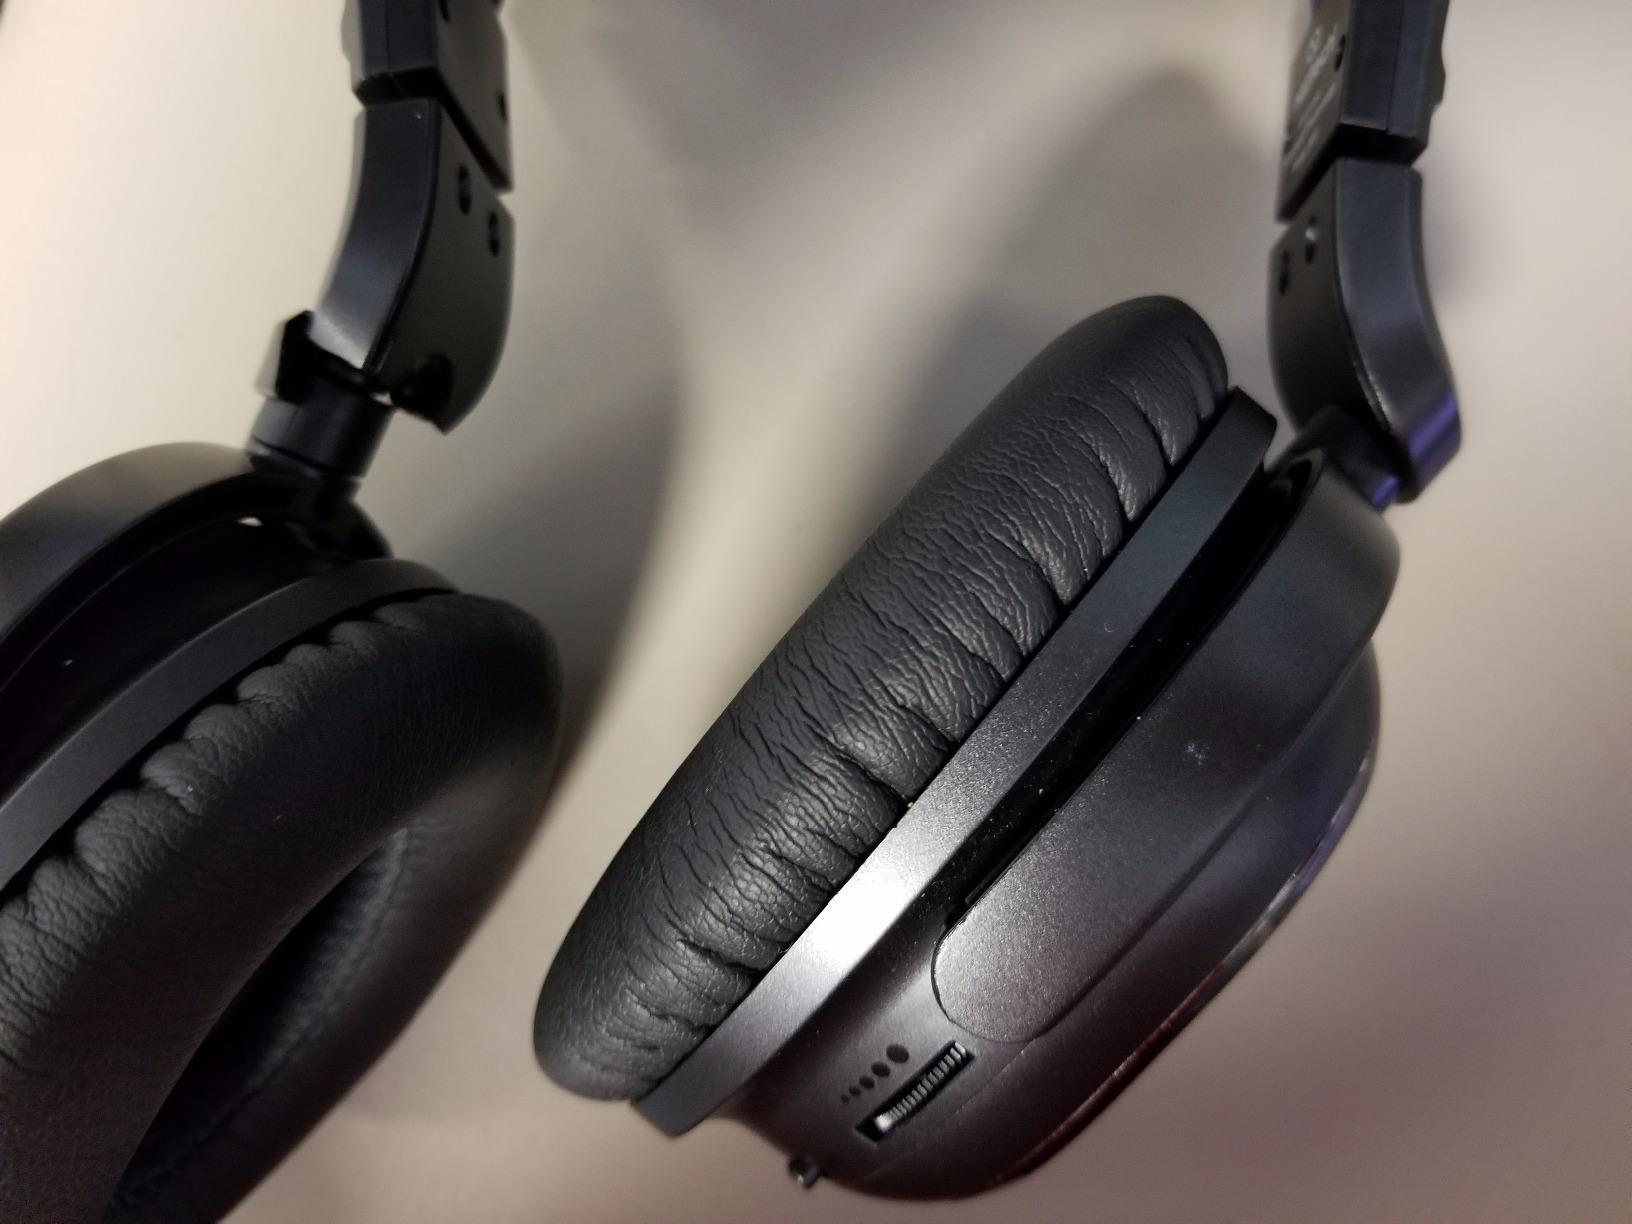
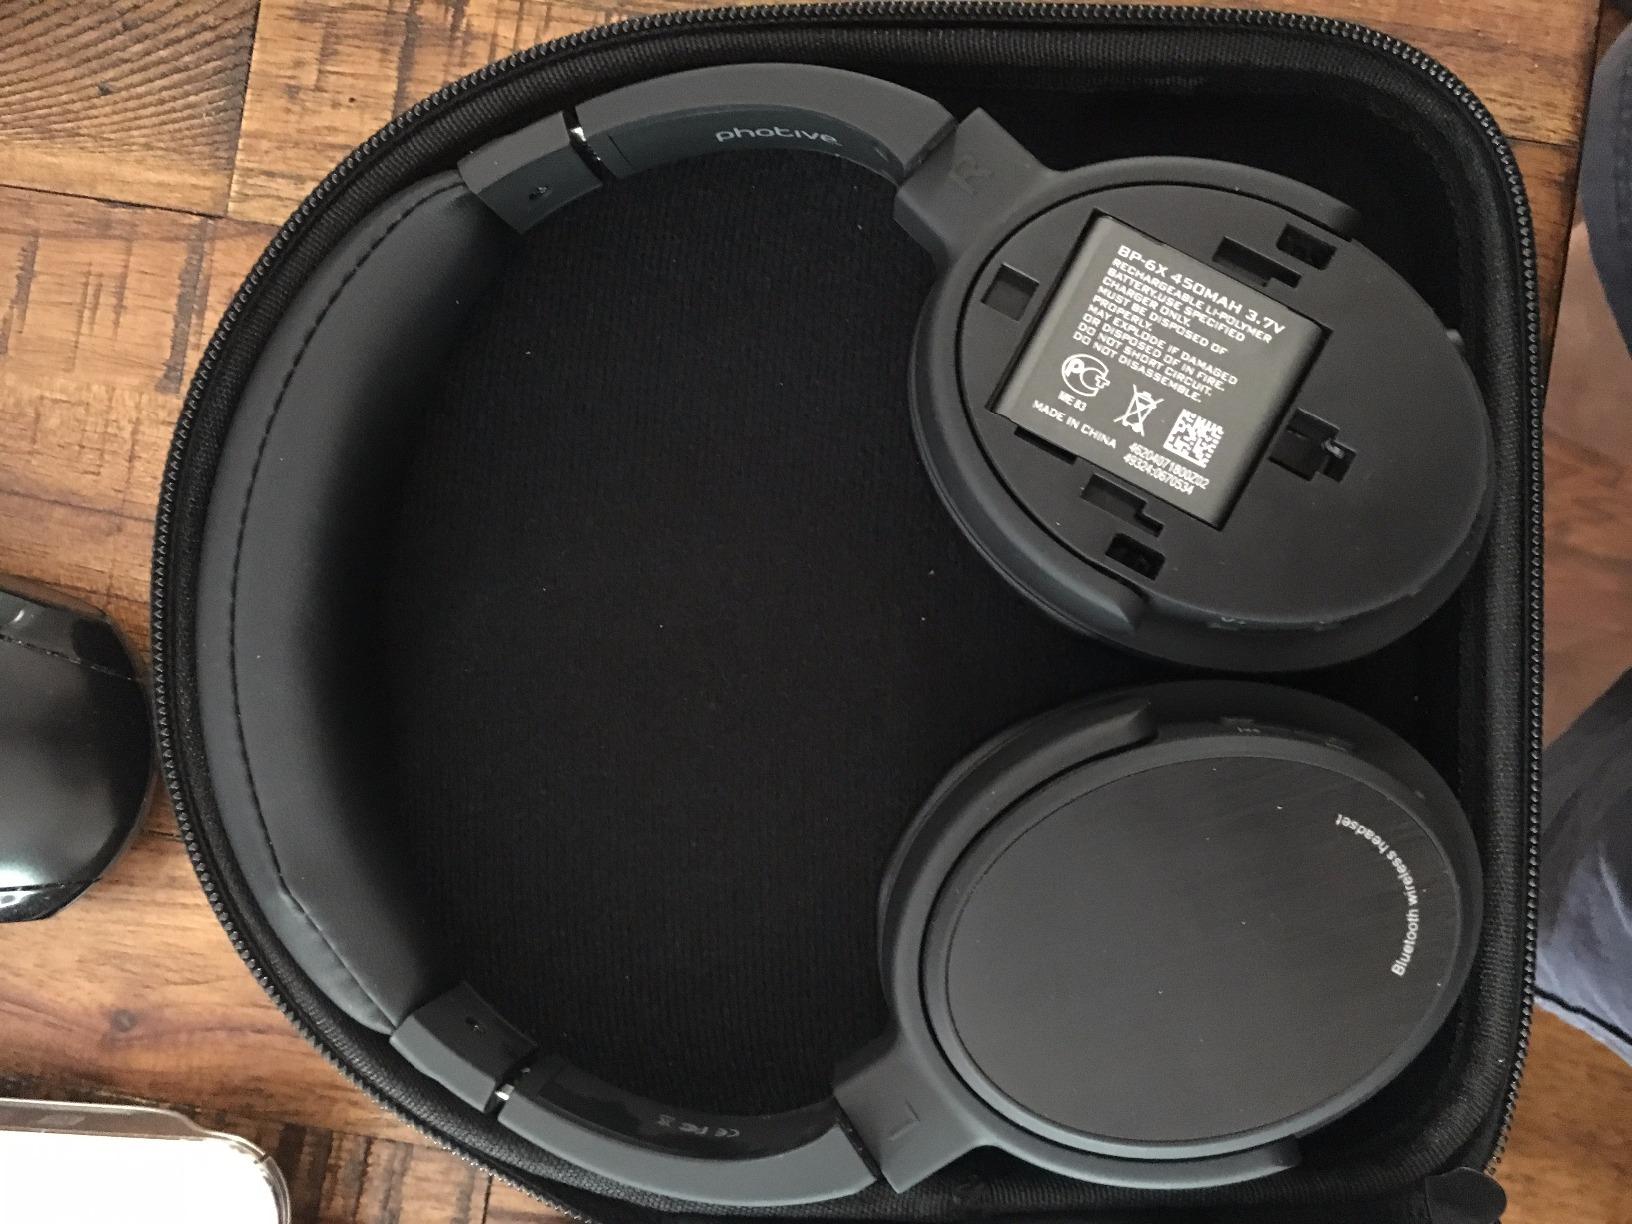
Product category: headphones
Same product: no